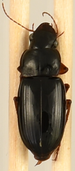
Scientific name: Harpalus paratus
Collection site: North Sterling NEON (STER), plot STER_033